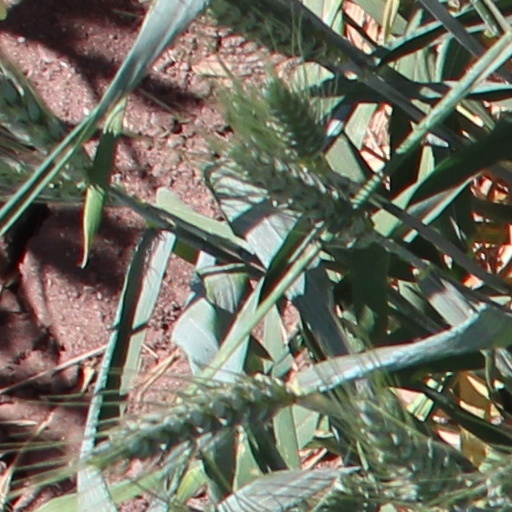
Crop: wheat